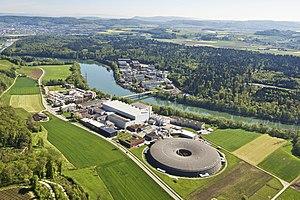
L'Institut Paul Scherrer ou IPS est un laboratoire de recherche multidisciplinaire de la confédération suisse, né en 1988 de la fusion de l'Institut suisse de recherches nucléaires et de l'Institut fédéral de recherche en matière de réacteurs. Il se situe sur les territoires des communes Villigen et de Würenlingen, dans le canton d'Argovie.